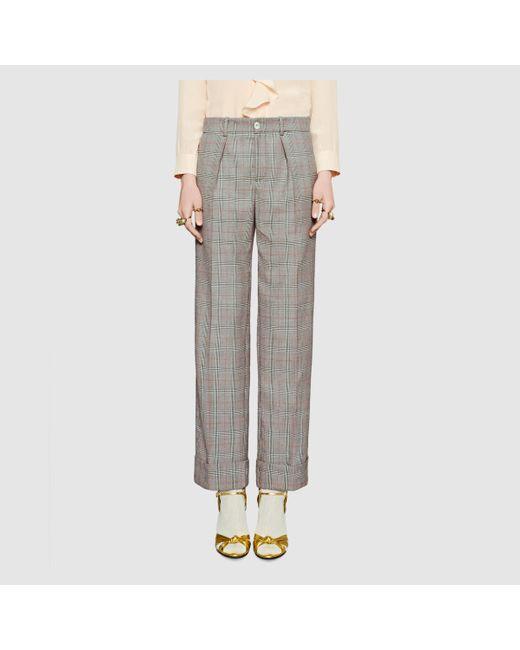
Graue formale knöchellange Hose mit Karomuster